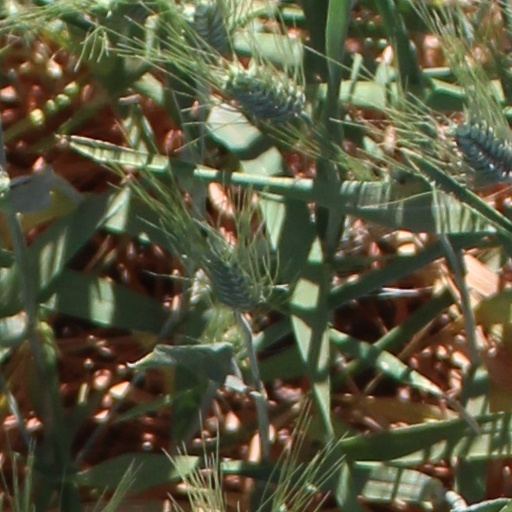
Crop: wheat